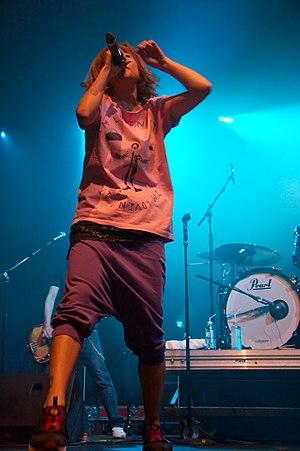
Puffy AmiYumi en concert à Japan Expo 2009 (Paris, France)